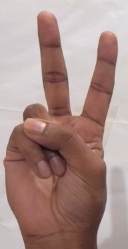
ASL sign: V